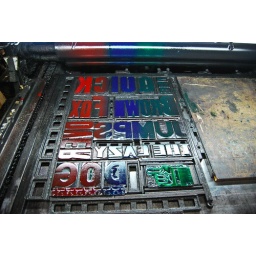
The quick brown fox jumps over the lazy dog - Woodblock type